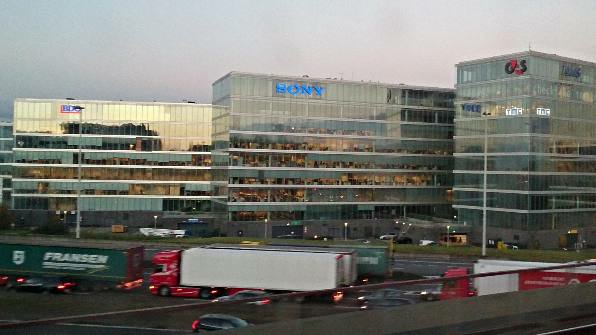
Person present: No